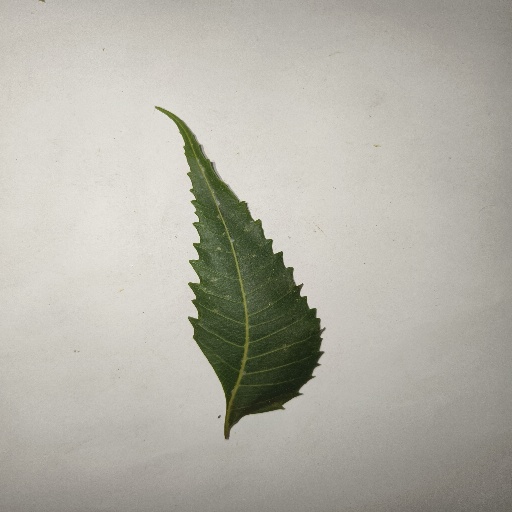
Species: Neem
Leaf condition: Healthy Leaf